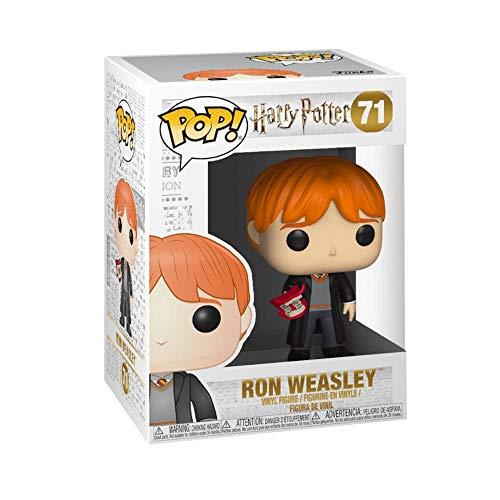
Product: Funko 35517 Pop! Harry PotterRon with Howler, Standard, Multicolor
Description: From Harry Potter, Ron with howler, as a stylized POP vinyl from Funko.
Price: $10.99
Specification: ProductDimensions:2.5x2.5x3.8inches|ItemWeight:4ounces|ShippingWeight:4ounces(Viewshippingratesandpolicies)|ASIN:B07HJC7D18|Itemmodelnumber:35517|Manufacturerrecommendedage:3months-8years